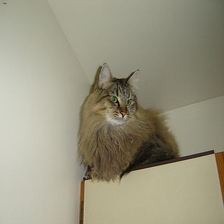
Species: cat
Breed: Maine Coon